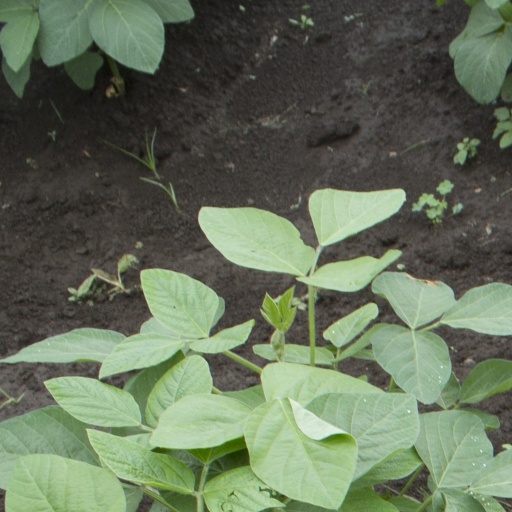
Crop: soybean